Christopher Mintz-Plasse

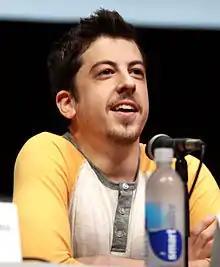
Mintz-Plasse in 2013

Christopher Charles Mintz-Plasse (born June 20, 1989) is an American actor primarily known for his debut role as Fogell/McLovin in "Superbad" (2007) and Chris D'Amico/Red Mist in the "Kick-Ass" franchise.